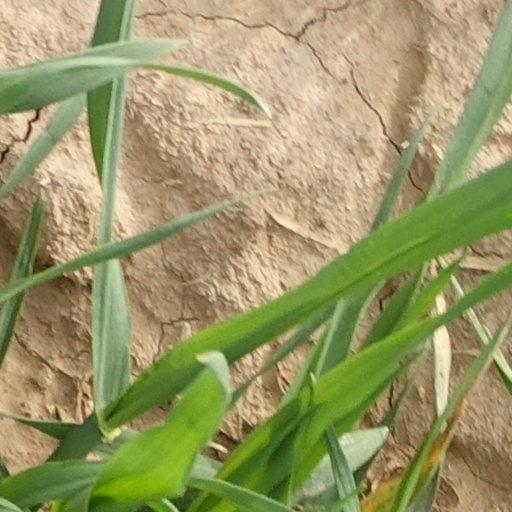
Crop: wheat